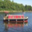
Label: ship